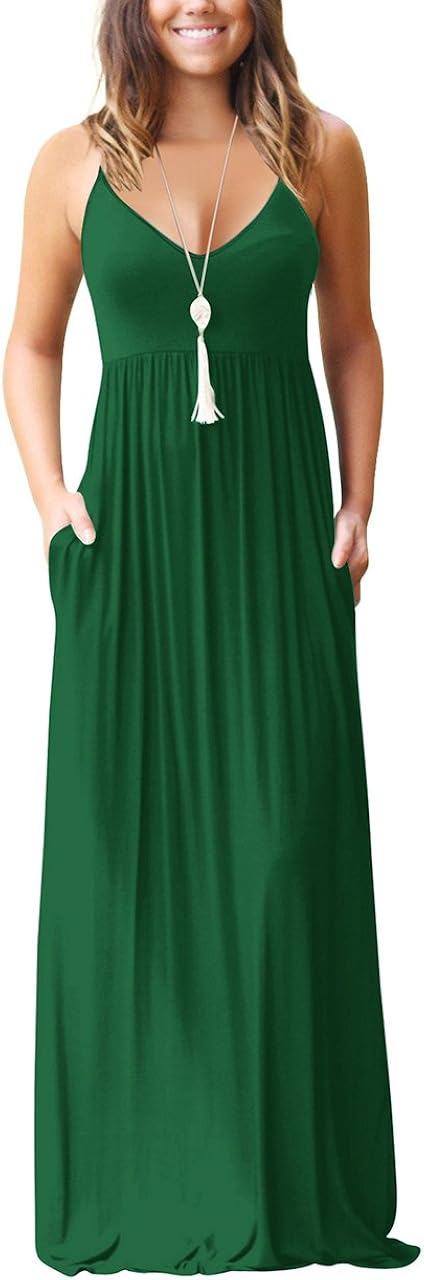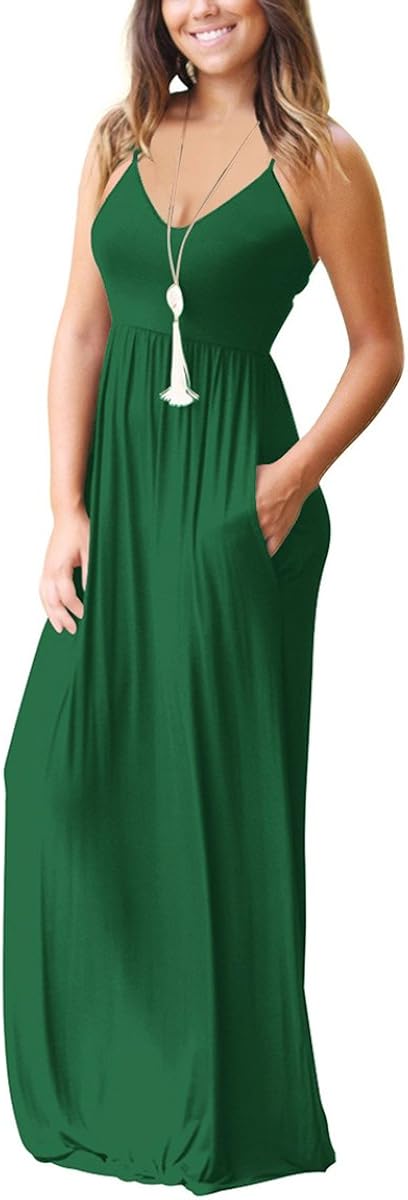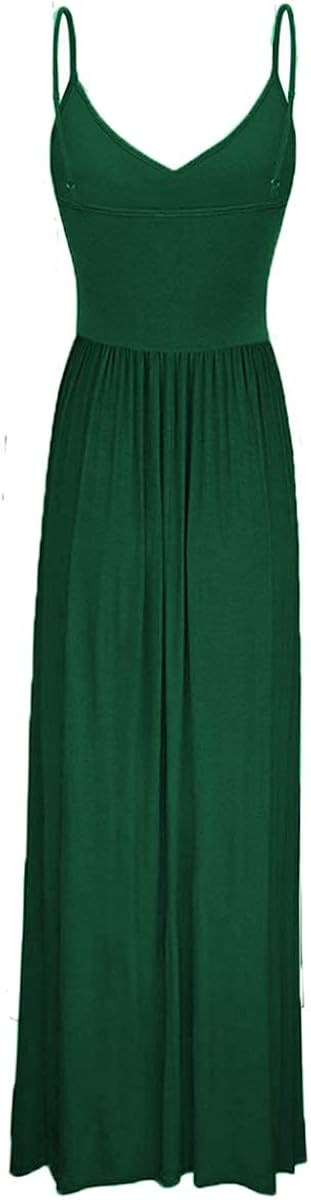
Chic-Lover Women's Summer Loose Maxi Dress Casual Flowy Vacation Homecoming Long Dresses with Pockets
Category: AMAZON FASHION
Notice: If fulfilled by Chic-Lover,it is shipped the day or next day and will take about 7 business days to get there.Don't be subject to "Amazon estimated time". This maxi dress is perfect for vacation or even brunch! It will look great with all of your sandals, wedges, necklaces, kimonos, and everything in between! It's just a matter of time before everyone sees this beauty and the sells take off! Everyone wants a maxi dress that feels this good and it this comfy! This dress features a soft and stretchy fabric and a flattering defined waist! This maxi has it all! Size Info S:Bust:34.64"/88CM Wasit :28.34"/72cm Length:53.54"/136CM include Strap lengthM:Bust:36.22"/92CM Wasit :29.92"/76cm Length:54.33"/138CM include Strap lengthL:Bust:37.79"/96CM Wasit :31.49"/80cm Length:55.11"/140CM include Strap lengthXL:Bust:39.37"/100CM Wasit :33.07"/84cm Length:55.9"/142CM include Strap length2XL:Bust:40.94"/104CM Wasit :34.64"/88cm Length:56.69"/144CM include Strap length
Features: Elastic closure | Fabric:95% Cotton + %5 Spandex,Super soft,stretchy and lightweight,Classy high quality fabric,very soft to touch and wear. | Features: Spaghetti Strap, Sleeveles, Vneck, Floor-Length, high waist,casual wear,two side pockets, elastic at waist,,casual basic style, long beach dress, Summer casual maxi dress. | Excellent cutting ,unique design. Side pockets design makes the dress beautiful. Look perfect with this maxi dress by pairing it with your favorite necklace and sandal.Women will be more charming and more impress on this full length maxi dress. | Model is 5'4'', Bust:34.64 inch, Waist:28.34 inch, wearing a size small. Please refer to size info below the description | Please Refer To Our Detailed Size Chart On The Description Before You Purchase